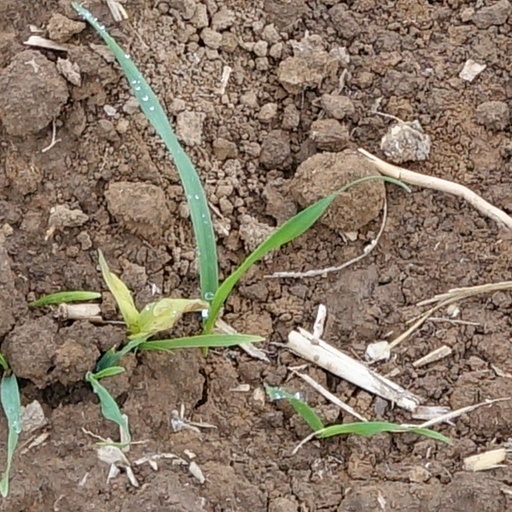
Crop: wheat